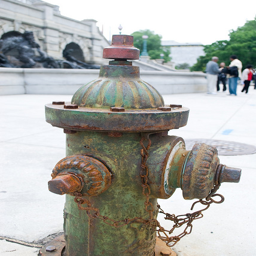
A green fire hydrant sitting next to a sidewalk as people walk by.
An old fire hydrant that is beginning to rust.
A rusted old fire hydrant on the sidewalk
A rusted fire hydrant stands in front of museum.
An old rusted fire hydrant on the side of the street.